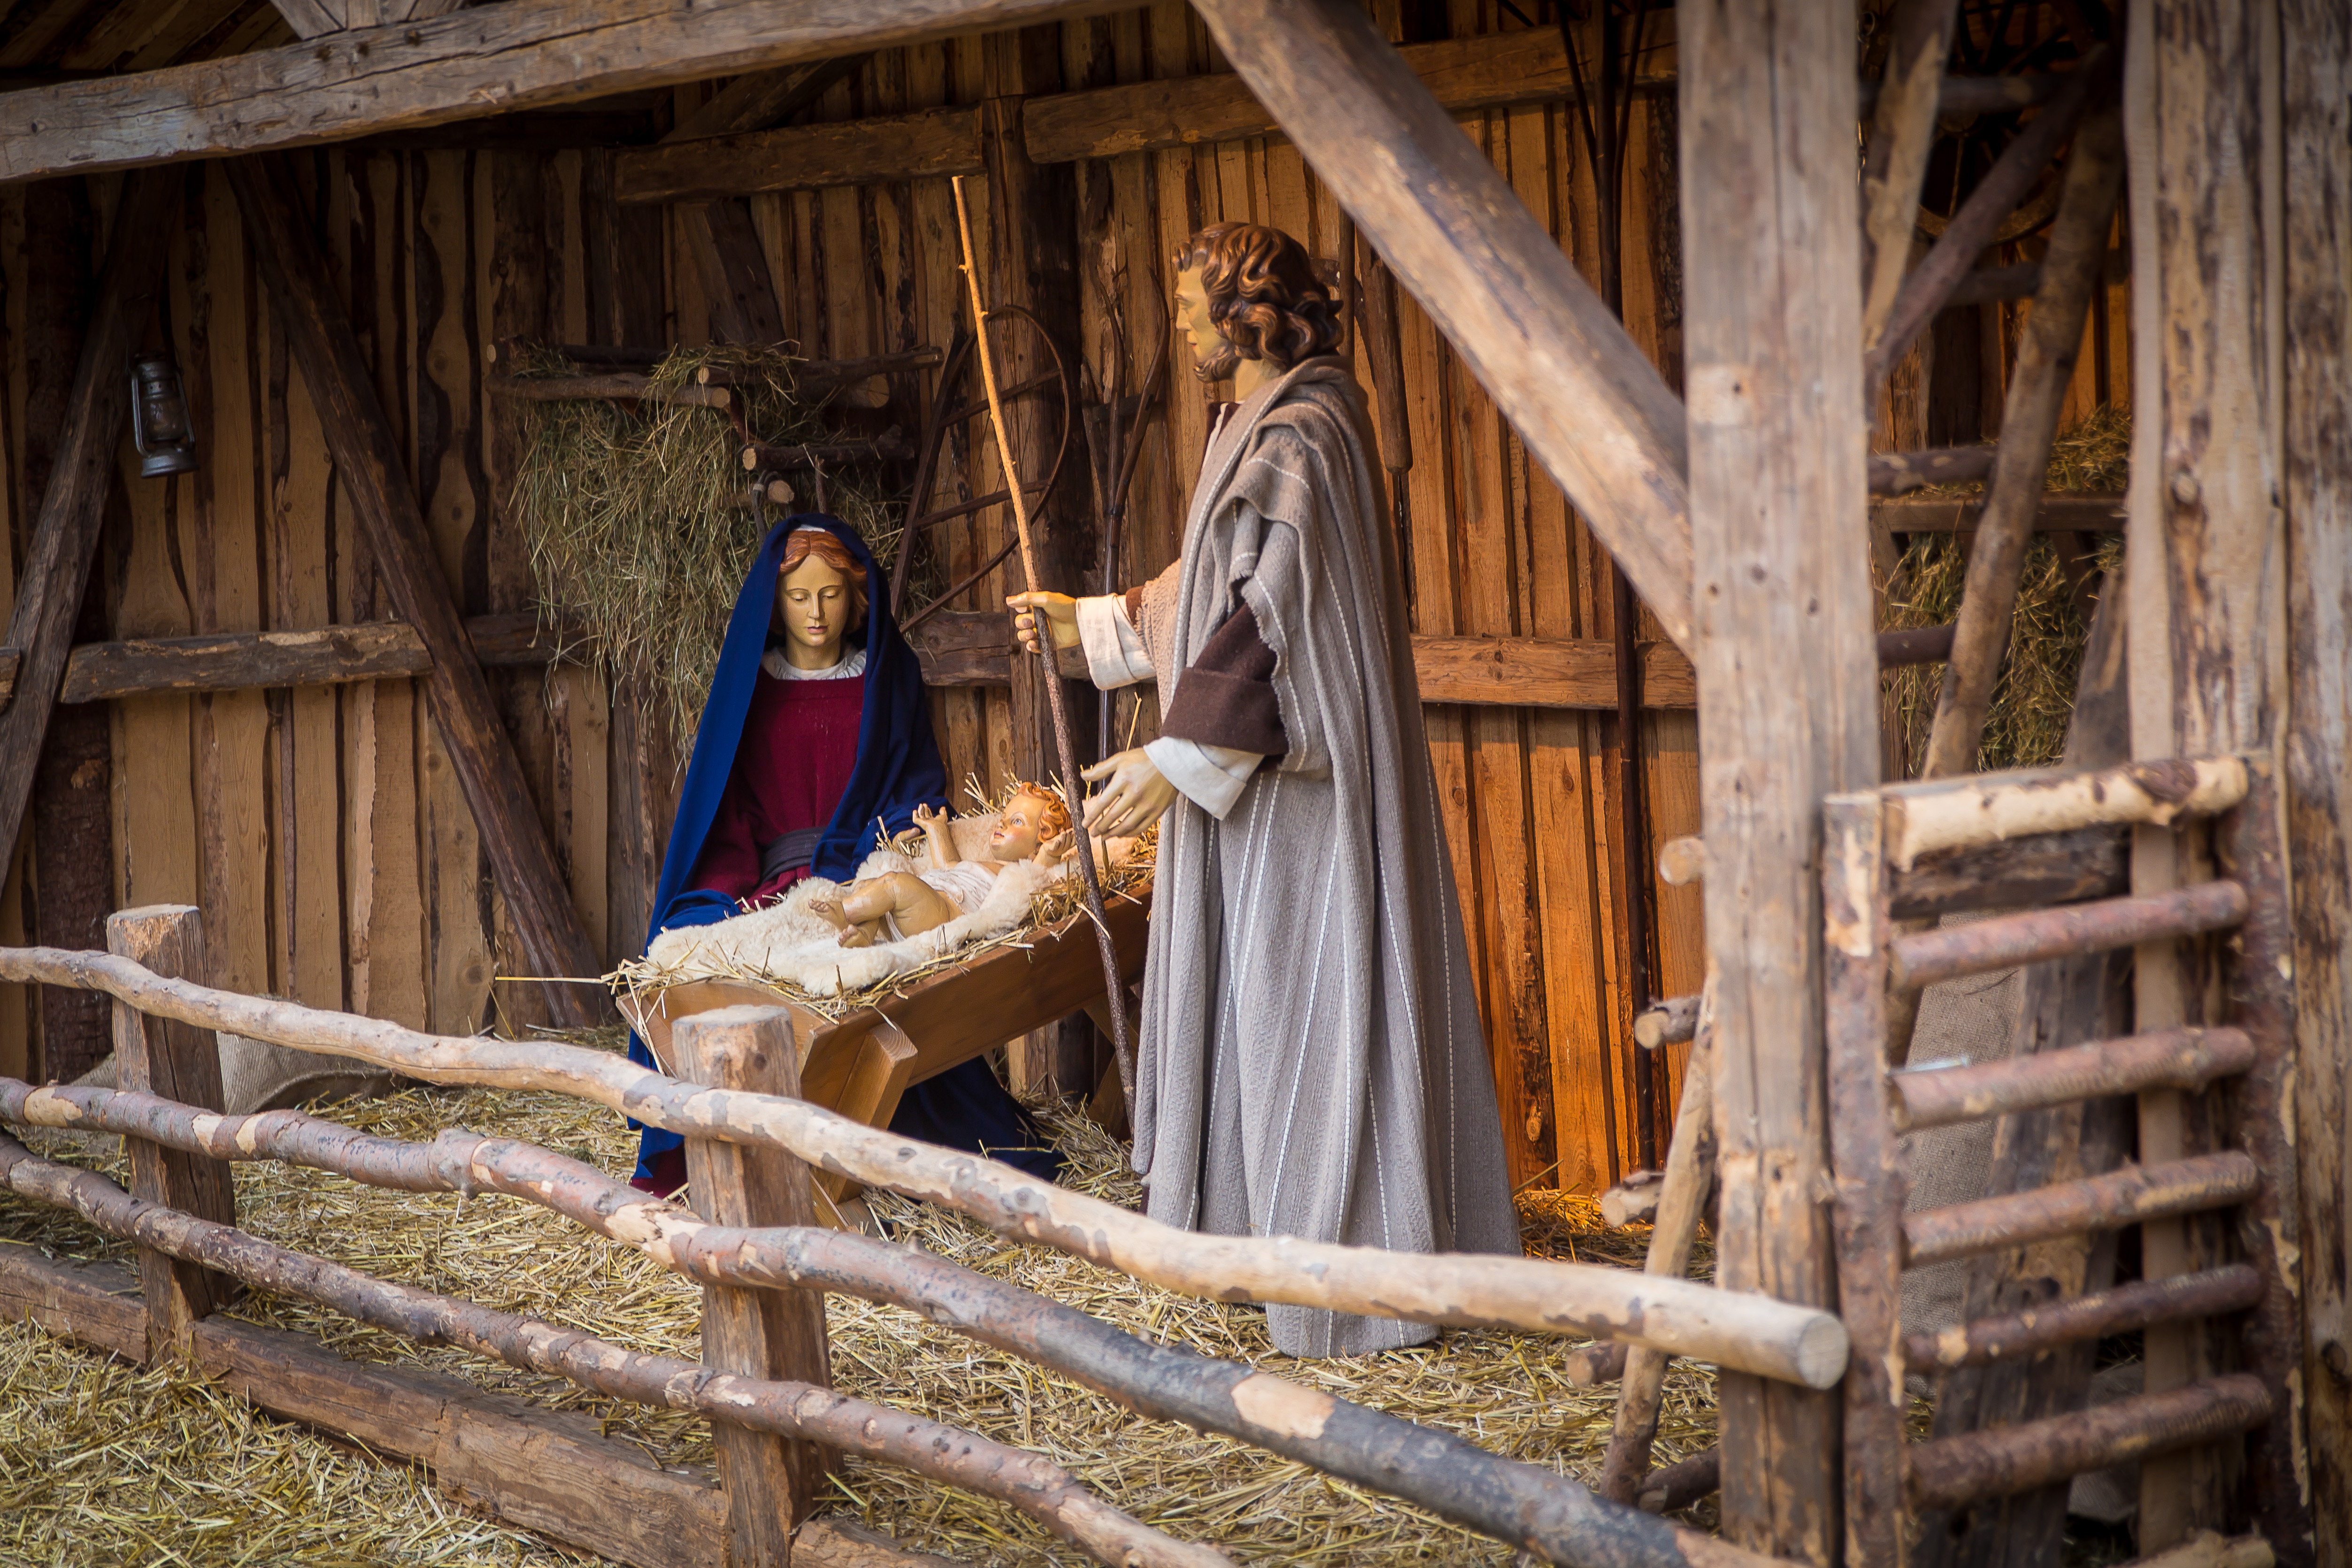
wood, christmas, advent, christmas decoration, christmas time, father christmas, temple, stall, maria, crib, joseph, christmas market, middle ages, ulm, christmas story, bethlehem, nativity scene, christmas crib figures, ancient history